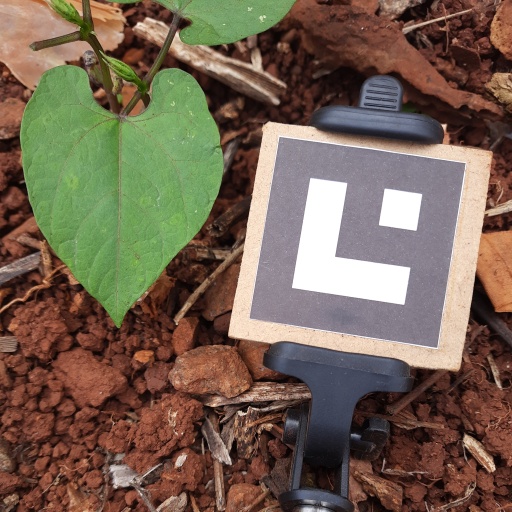
Observations: flat surface, no eating holes, under shade